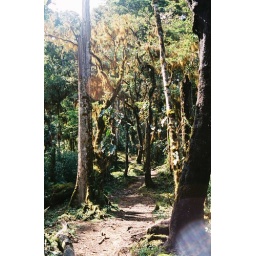
cloud forest in chirripo